Đurađ Branković

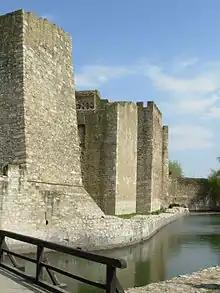
Smederevo Fortress, Đurađ's capital.

When Despot Stefan Lazarević died (19 July 1427), King Sigismund hurried to complete the obligations of the contract regarding Stefan's heir – his nephew Đurađ. From 17 September to 19 November he was in Belgrade, which had been officially ceded to him. Under Hungarian crown, Belgrade was also known as "Nándor Alba" and "Nándorfehérvár". At the same time, Đurađ returned northern Mačva, and with the king's approval, kept the southern and western part of Mačva with Valjevo, Krupanj and Zajača. Meanwhile, the commander of Golubac, duke Jeremija, was unwilling to execute the command of giving the city to the Hungarians without a sum of 12,000 ducats; when he was declined the sum, he surrendered the city to the Ottomans.